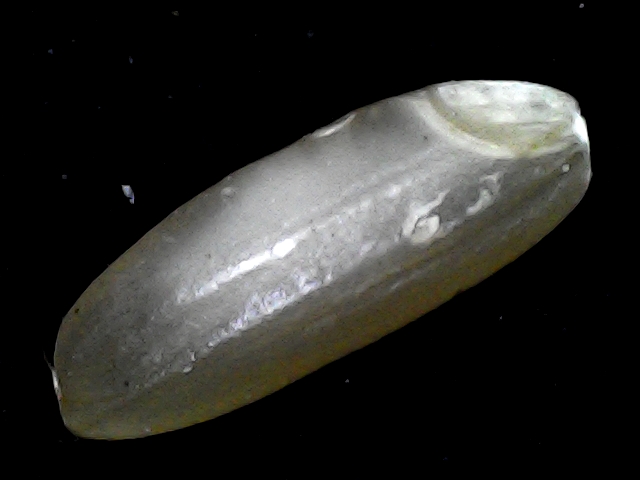
Rice variety: BR23